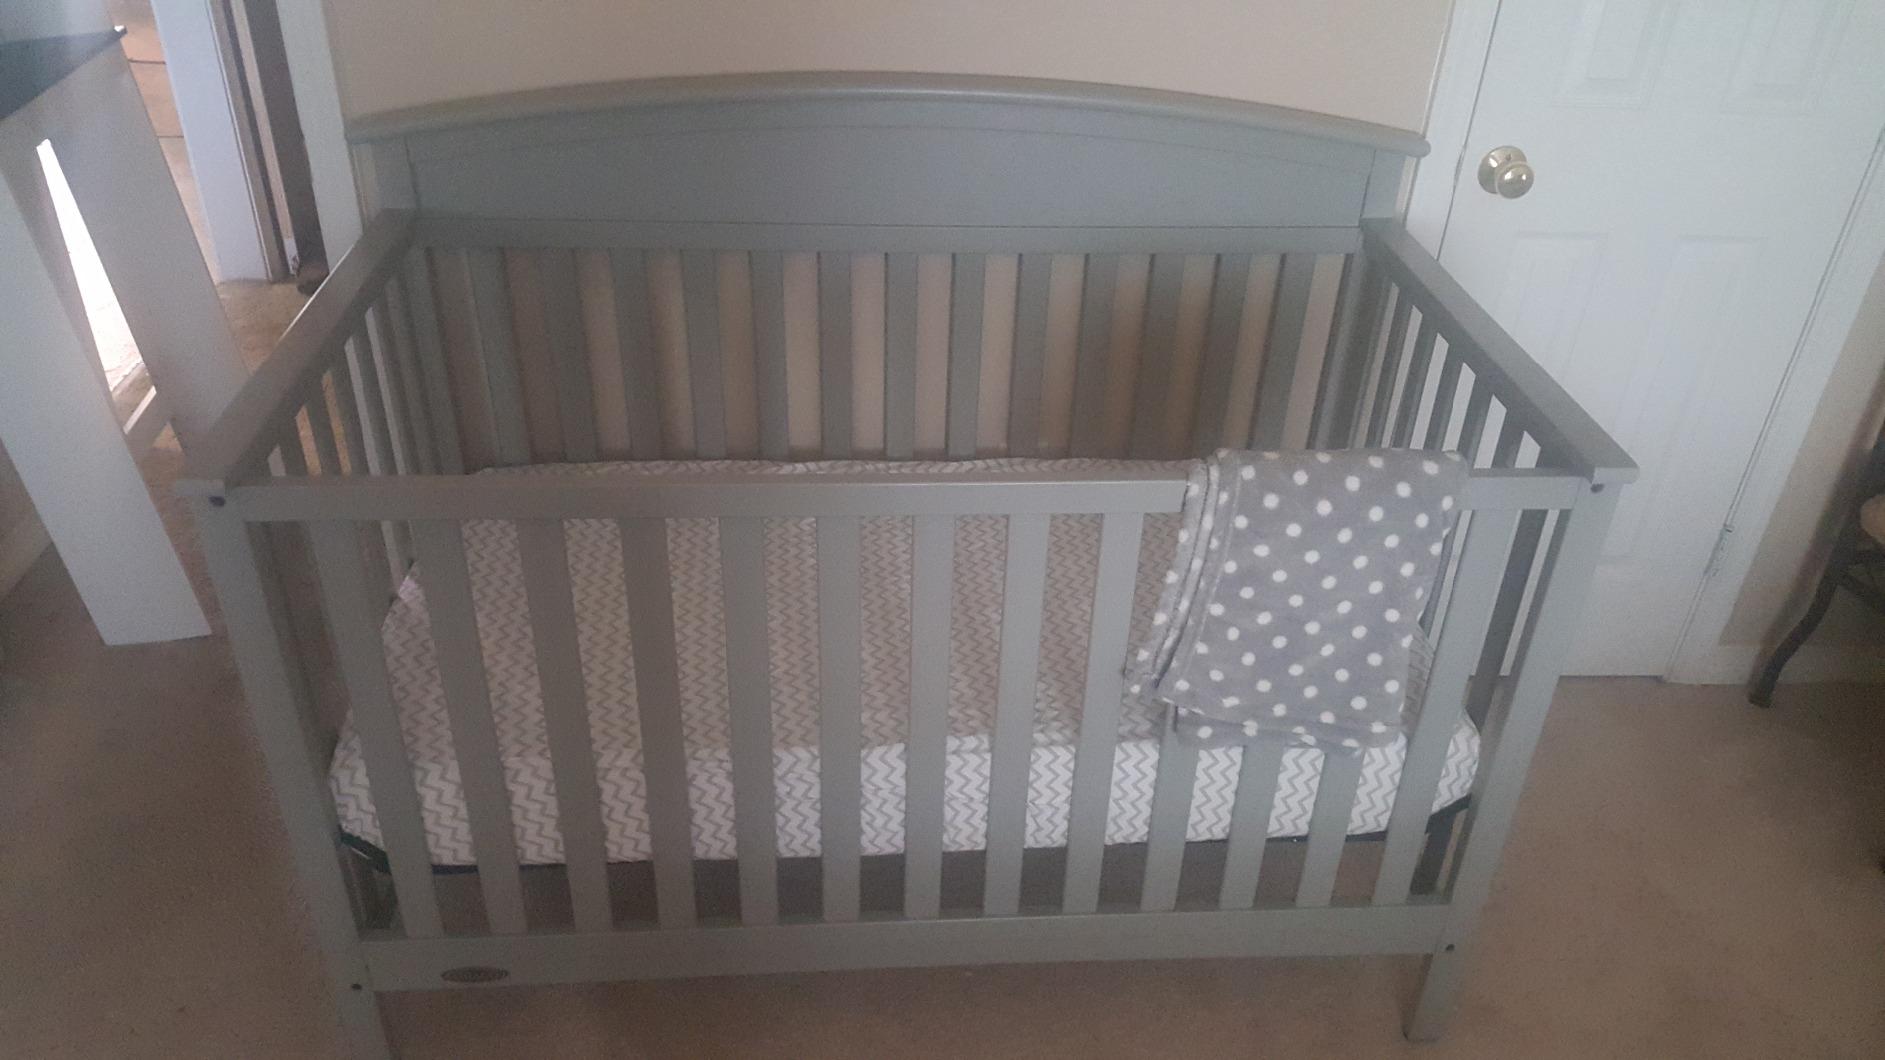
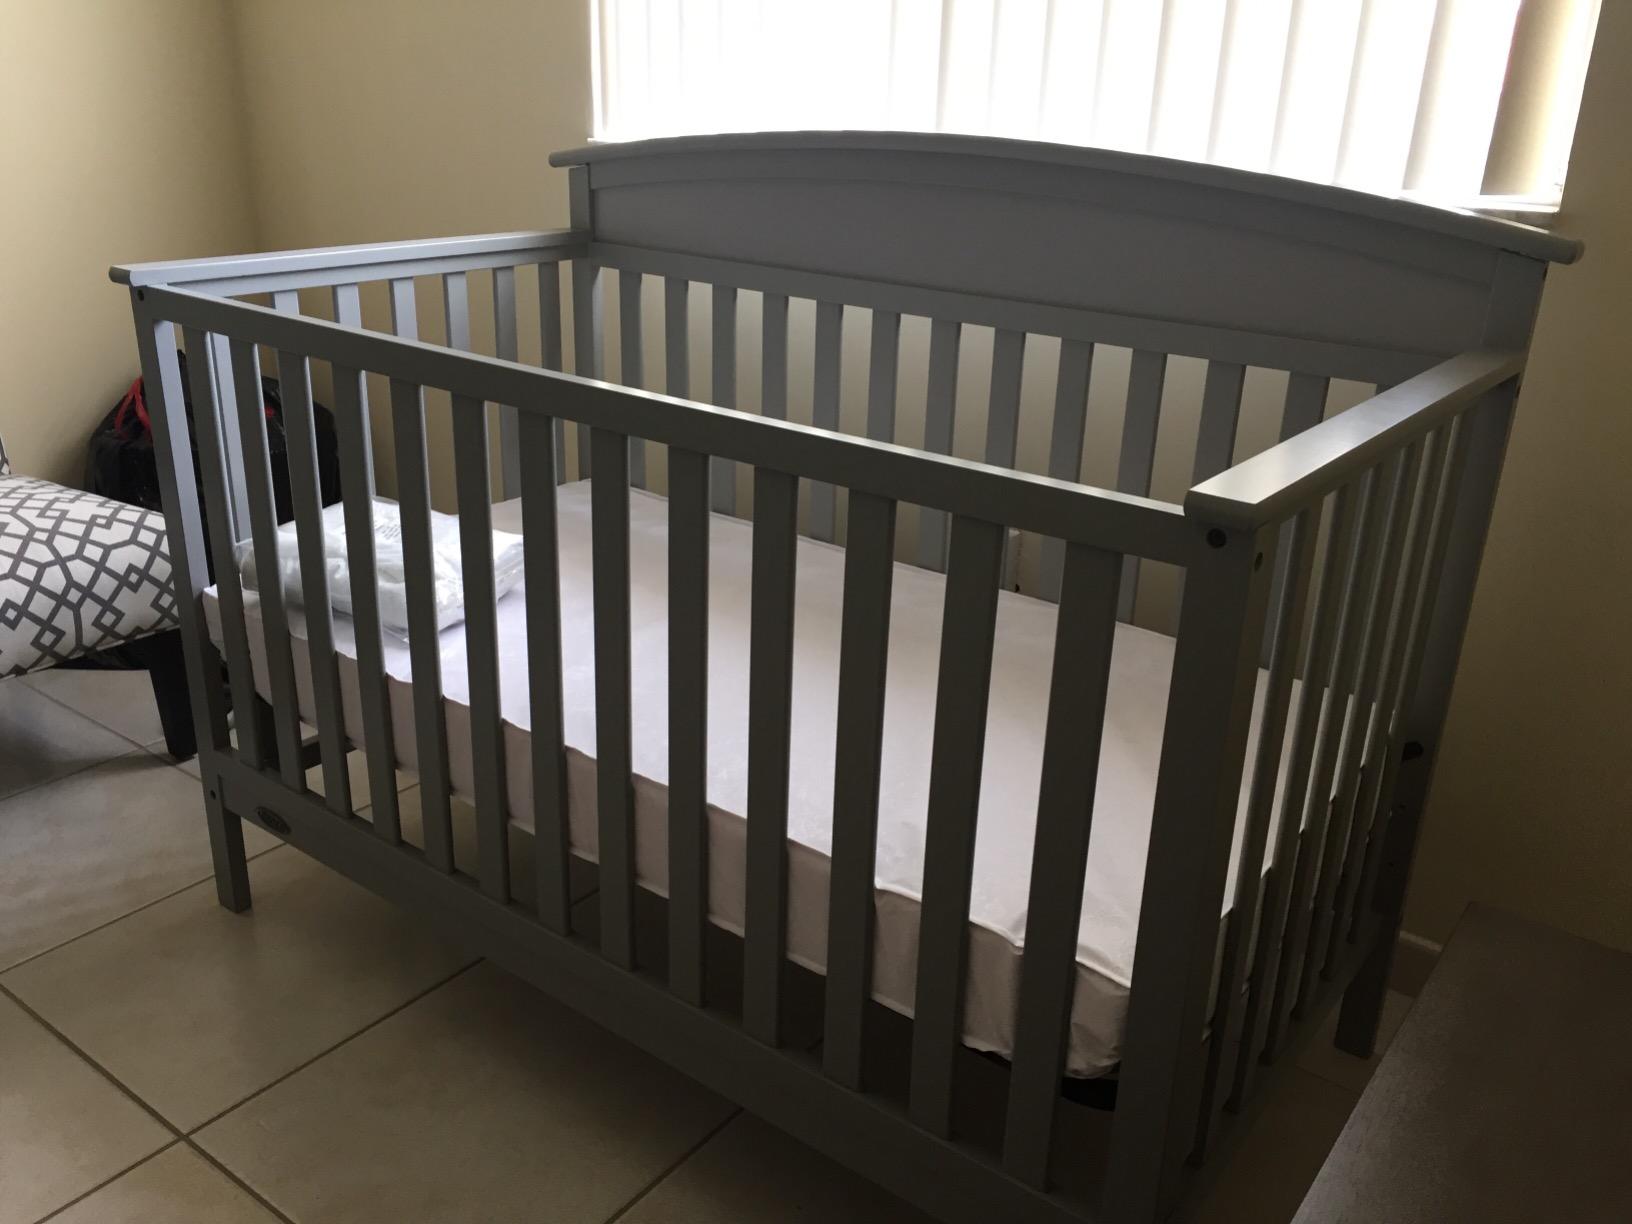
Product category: products_crib
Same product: yes